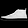
Label: Sneaker